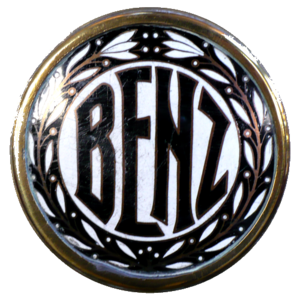
Le musée de l'automobile Dr Carl Benz est un musée de l’automobile de collection de 1984, de Ladenburg dans le Bade-Wurtemberg en Allemagne. Il est dédié en particulier au constructeur automobile Benz & Cⁱᵉ, C. Benz Söhne, Daimler-Mercedes-Benz, de l'inventeur industriel Carl Benz.
Benz & Cⁱᵉ était un constructeur automobile allemand, fondé par Carl Benz en 1883.